Port of Haifa

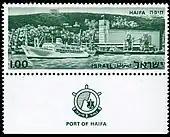
Israeli postage stamp depicting the Port of Haifa

The Port of Haifa contains many cargo terminals, and is capable of servicing many ships at once. A modern 17-lane truck gate facility can handle multiple cargo vehicles exiting the port simultaneously. A railroad freight terminal is located inside the port that in 2018 handled transporting about 221,000 containers to and from the port by rail, in addition to general cargo. The port also features a passenger terminal, fishing wharf, yacht club, sports marina, large grain silos, and a chemicals terminal. In 2018, the port processed nearly 30 million tons of cargo including 1.46 million TEUs, as well as 240,000 passengers.